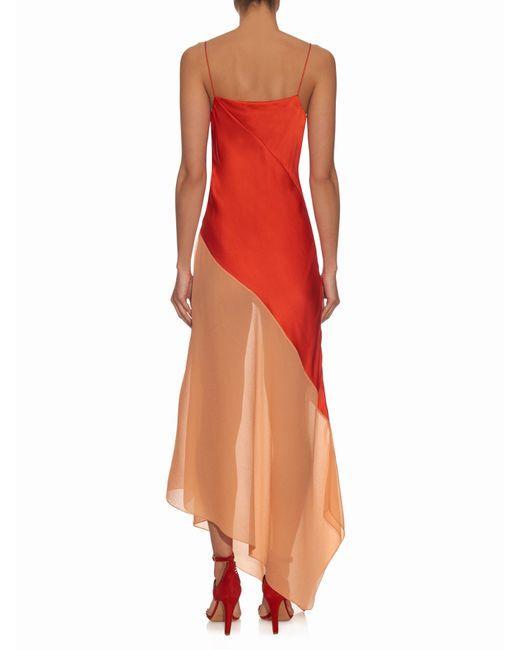
orangefarbenes ärmelloses Abendkleid mit String-Trägern und transparentem Saum